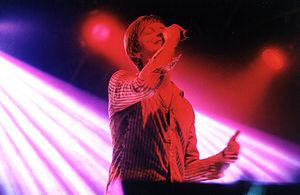
Piet Hendrik Florent Goddaer, dit Ozark Henry, né le 29 avril 1970 à Courtrai, est un auteur-compositeur-interprète belge.